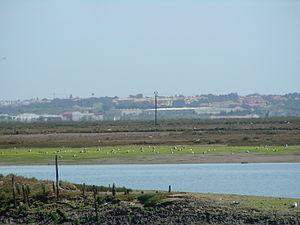
Les Marismas de Isla Cristina sont des zones humides côtières en partie inondées durant la marée haute. Elles sont situées à l'embouchure de la rivière Carreras qui amène au port de Isla Cristina, près de la rive gauche de l'embouchure du Guadiana en territoire espagnol, et sont réparties entre les municipalités de Ayamonte et de Isla Cristina dans la province de Huelva en Andalousie. Elles ont été classées en parc naturel en 1989 pour une superficie de 2 145 ha.